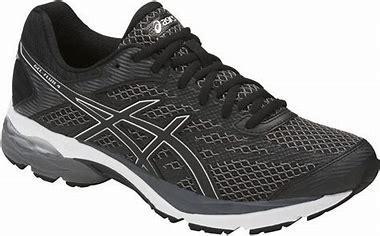
Brand: Asics
Model: Gel Flux 4